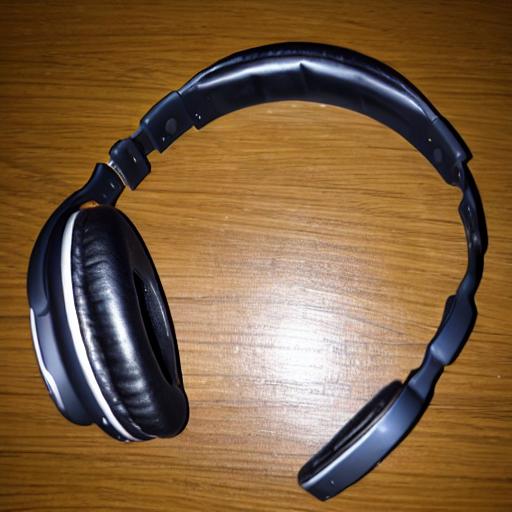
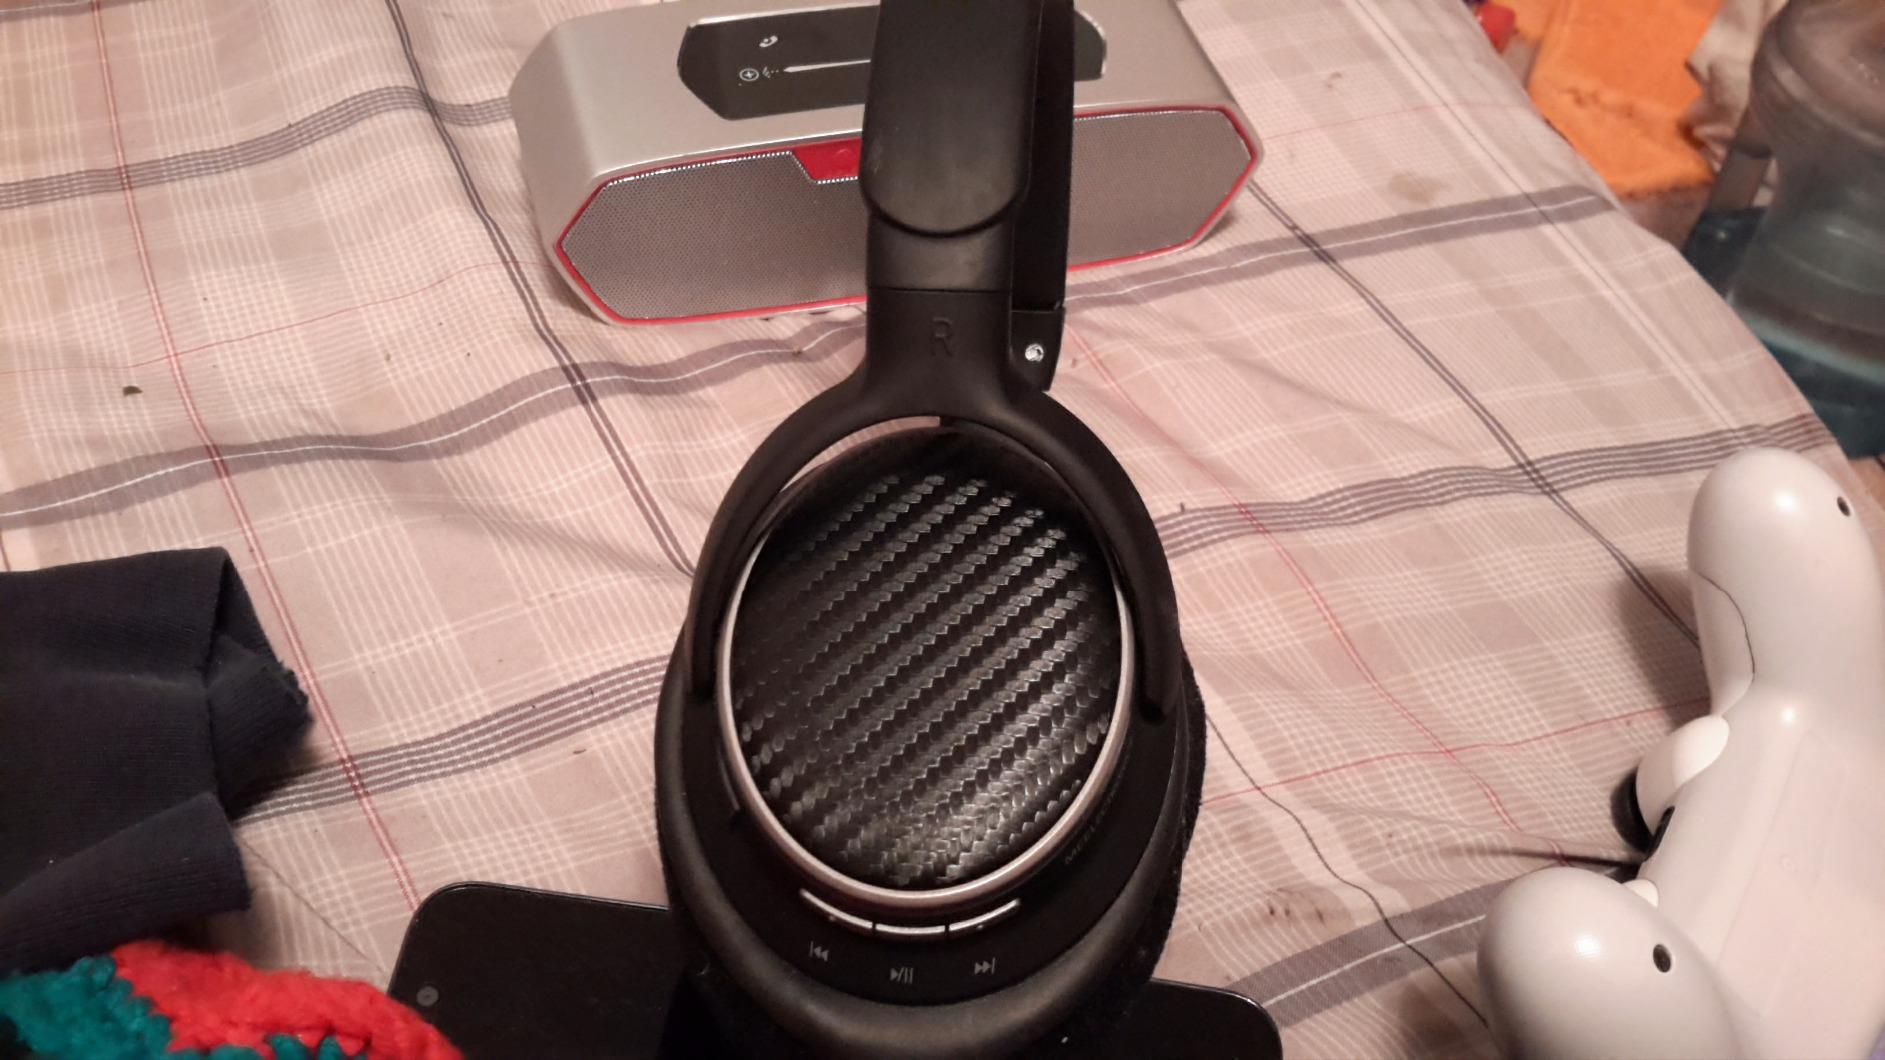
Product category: headphones
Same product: no